Dennis Fimple

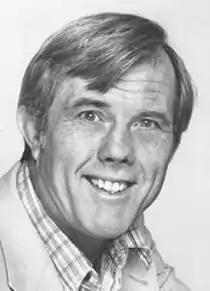
Publicity photo

Fimple was born in Taft, California, the son of Dolly and Elmer Fimple. He graduated from Taft Union High School in 1958 and received a teaching certificate from San Jose State University, where he majored in Drama.